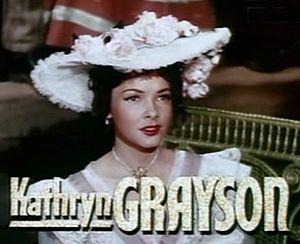
Le Chant de la Louisiane est un film musical américain réalisé par Norman Taurog, sorti en 1950.